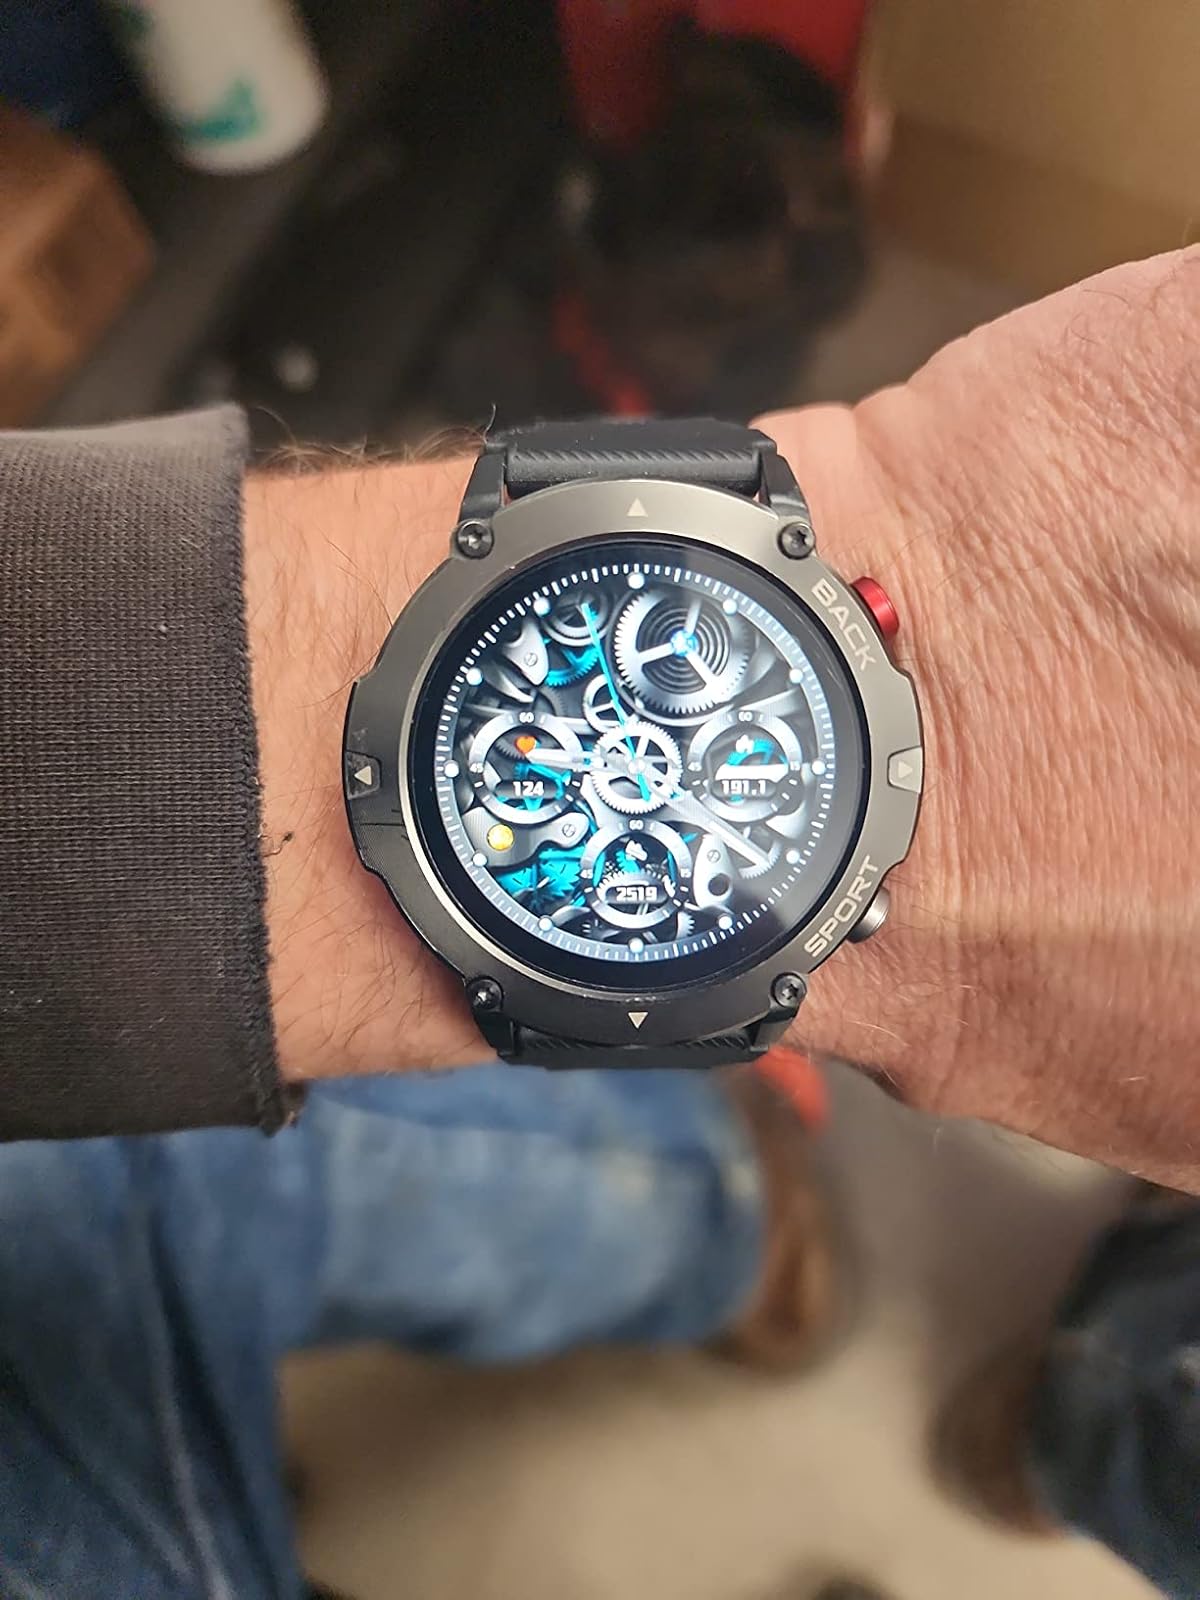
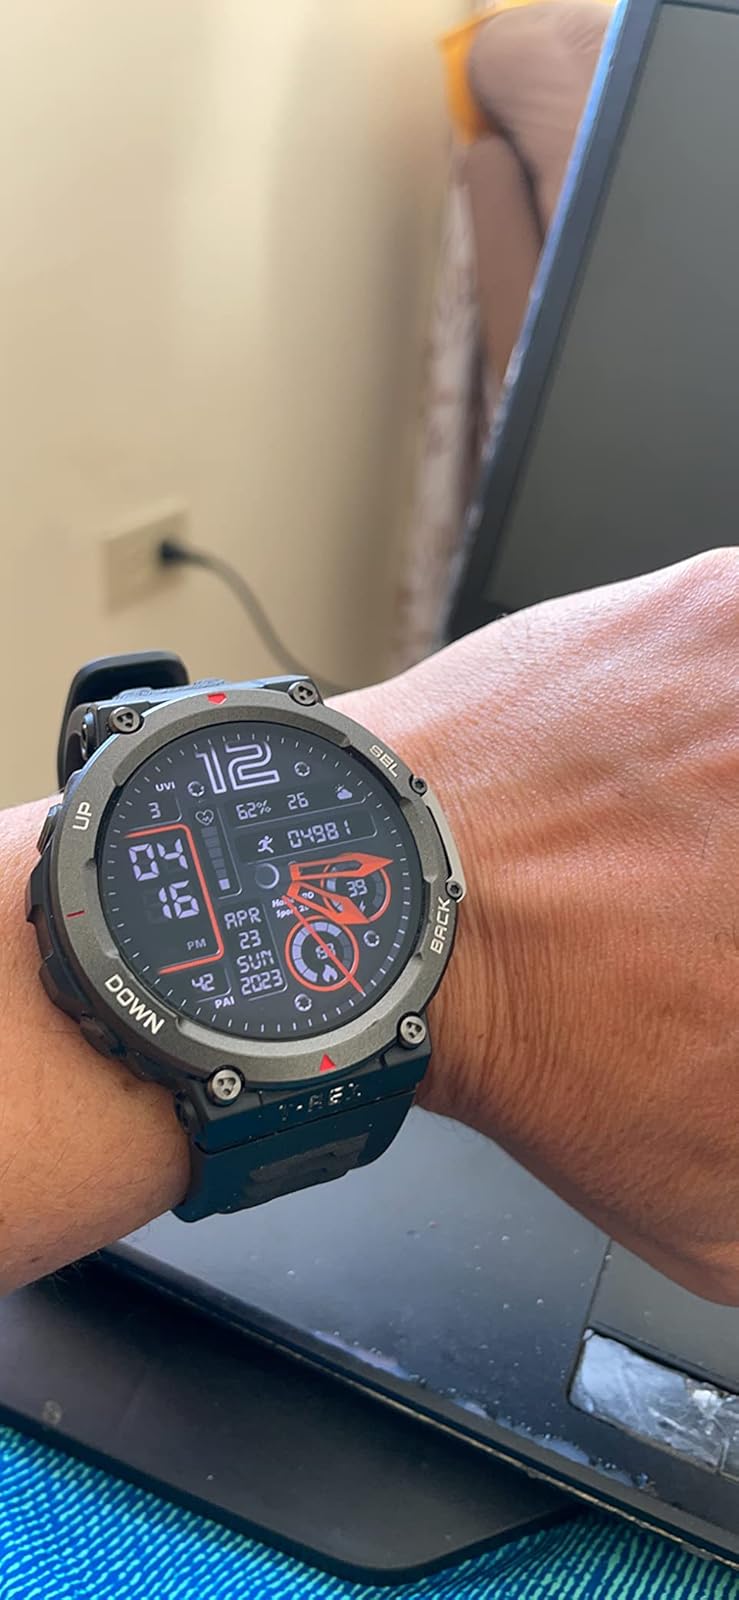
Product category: smartwatch
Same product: no